Aimé, duc de Clermont-Tonnerre

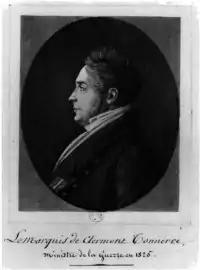
Aimé de Clermont-Tonnerre

Aimé-Marie-Gaspard, comte de Clermont-Tonnerre (27 November 1779 – 8 January 1865) was a French general and statesman.